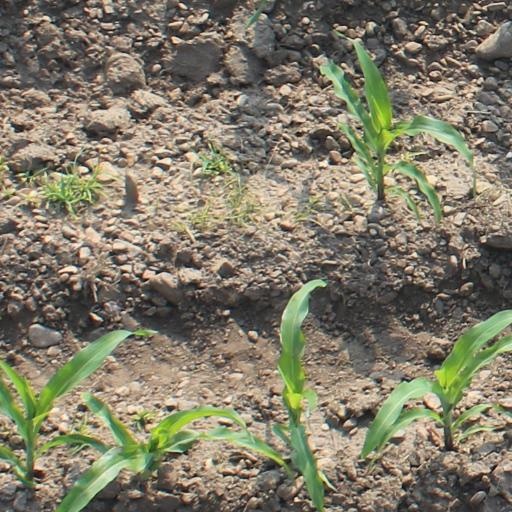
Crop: maize; corn